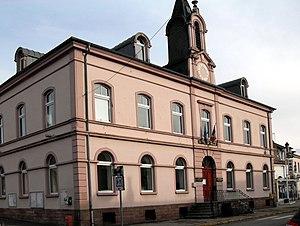
L'hôtel de ville de Granges-sur-Vologne
Nicolas Risler, dit Risler-Tournier, né le 28 septembre 1827 à Mulhouse et mort le 26 avril 1899 à Villiers-sur-Loir, est un architecte français.
Granges-sur-Vologne, est une ancienne commune française située dans le département des Vosges, en région Grand Est. Elle est devenue le 1ᵉʳ janvier 2016 une commune déléguée de la commune nouvelle de Granges-Aumontzey.